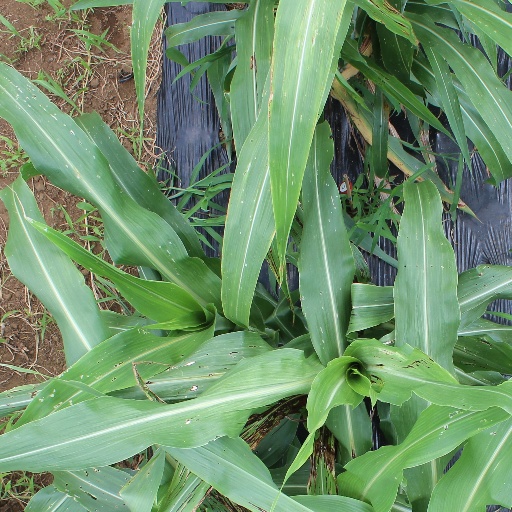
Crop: sorghum